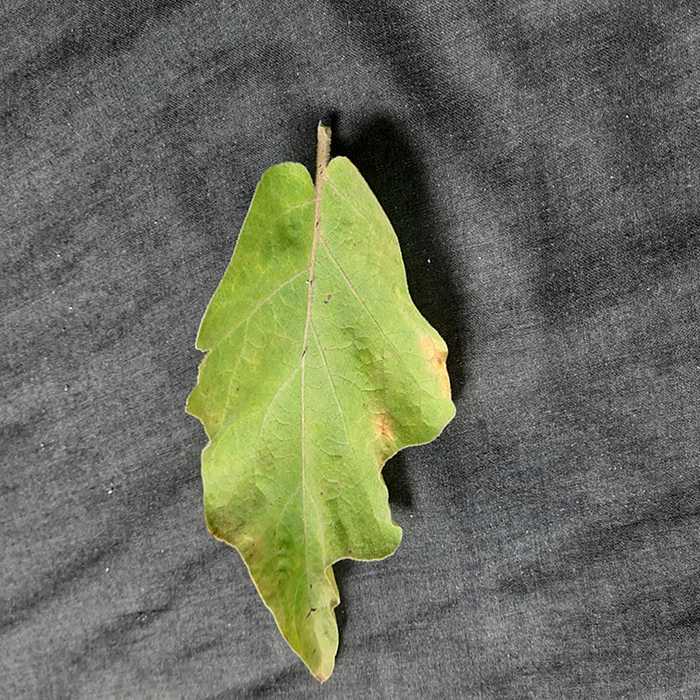
Plant: Eggplant
Label: Eggplant verticillium wilt